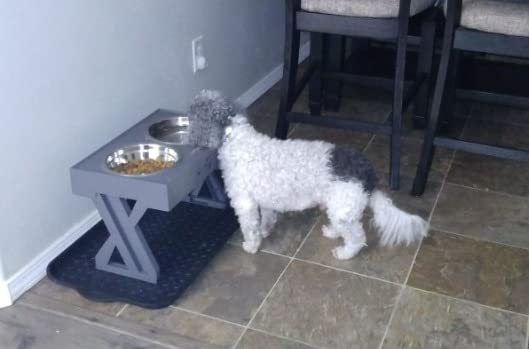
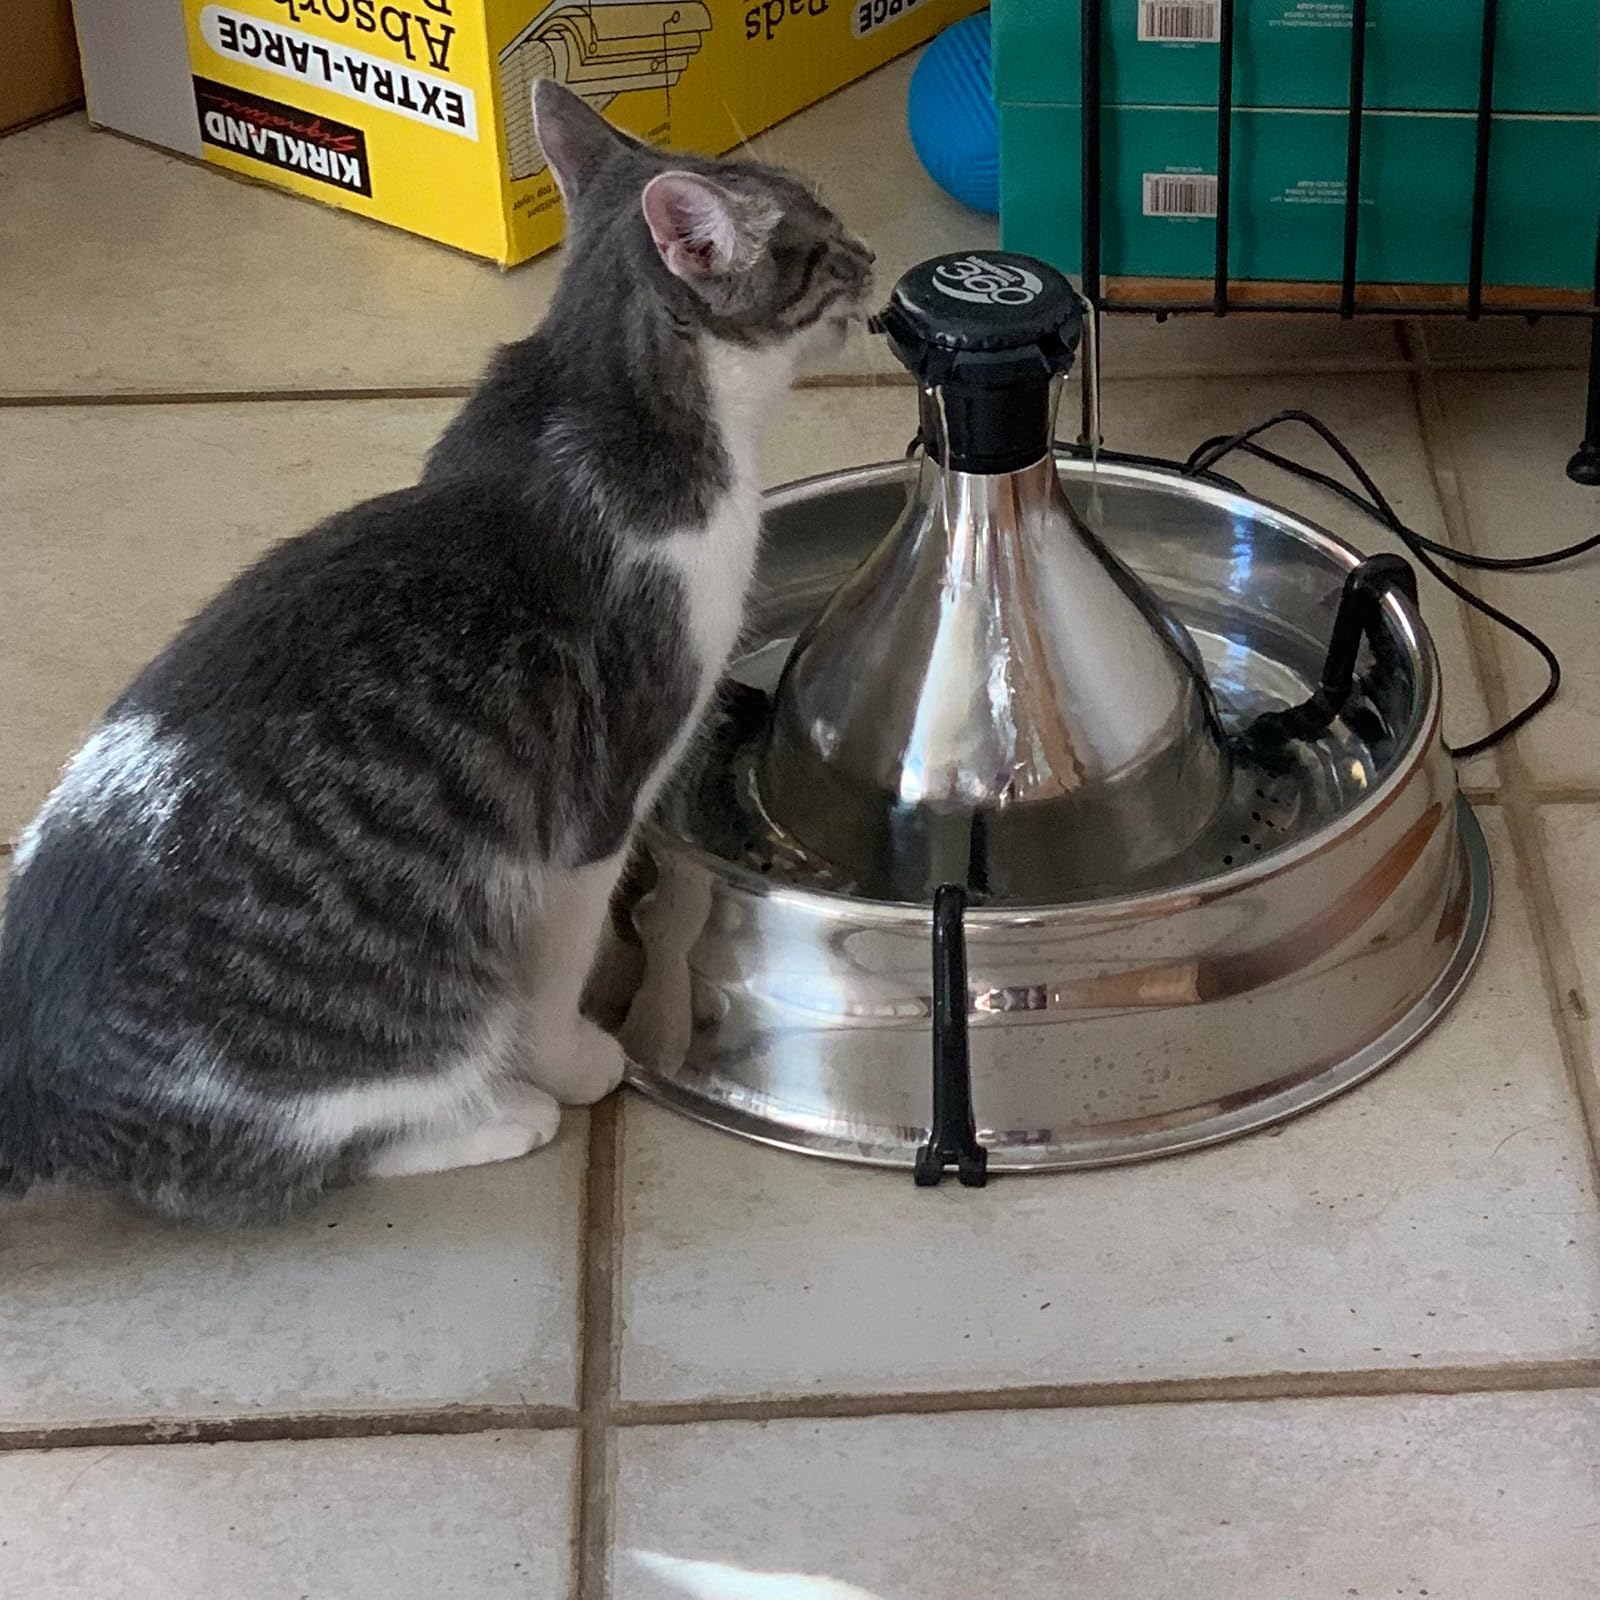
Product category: items_bowl
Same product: no